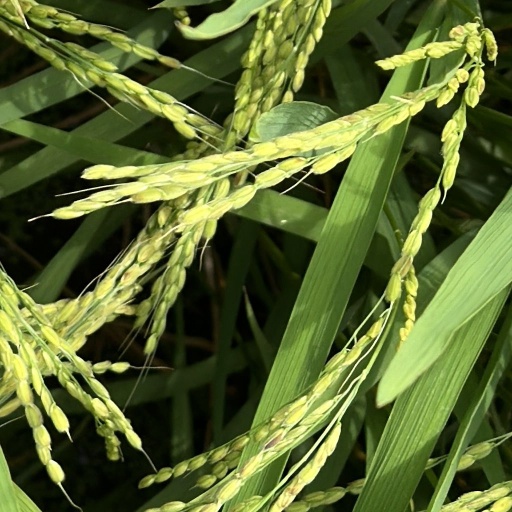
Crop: rice